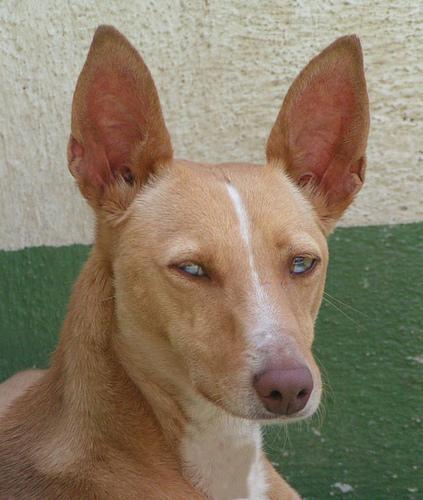
Ibizan_hound